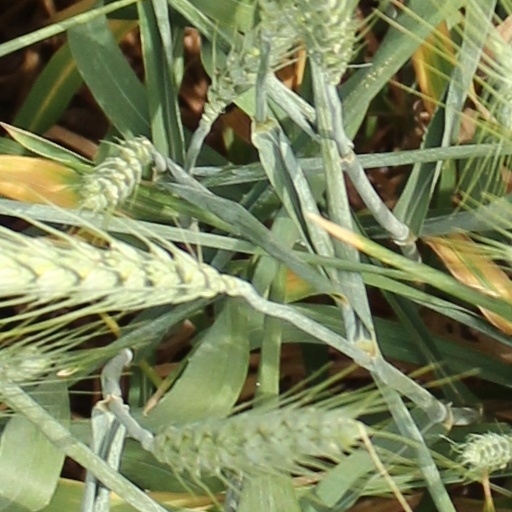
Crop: wheat